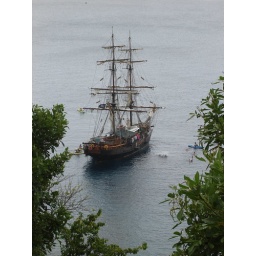
Pirate ship in the bay for swimming ...